Torrey Pines Golf Course

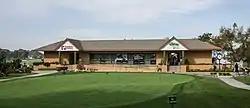

Tiger Woods won the 2008 U.S. Open over Rocco Mediate in a 19-hole Monday playoff. After completing the 18-hole playoff on the South Course tied at even par 71, they went to sudden-death on the 91st hole, played on the par-4 7th hole. Mediate had trouble off of the tee and made bogey, while Woods made par to gain his third U.S. Open and fourteenth career major title, which put him just four behind Jack Nicklaus. He birdied the final hole on Sunday to force the playoff and again on Monday to extend it. Woods, age 32, won while playing with a stress fracture and torn ACL; this was his last major title until 2019. This was the last U.S. Open to feature an 18-hole playoff (the USGA changed the U.S. Open playoff format to a two-hole aggregate playoff in 2018); as of 2025, it was also the most recent time the U.S. Open ended in a playoff.